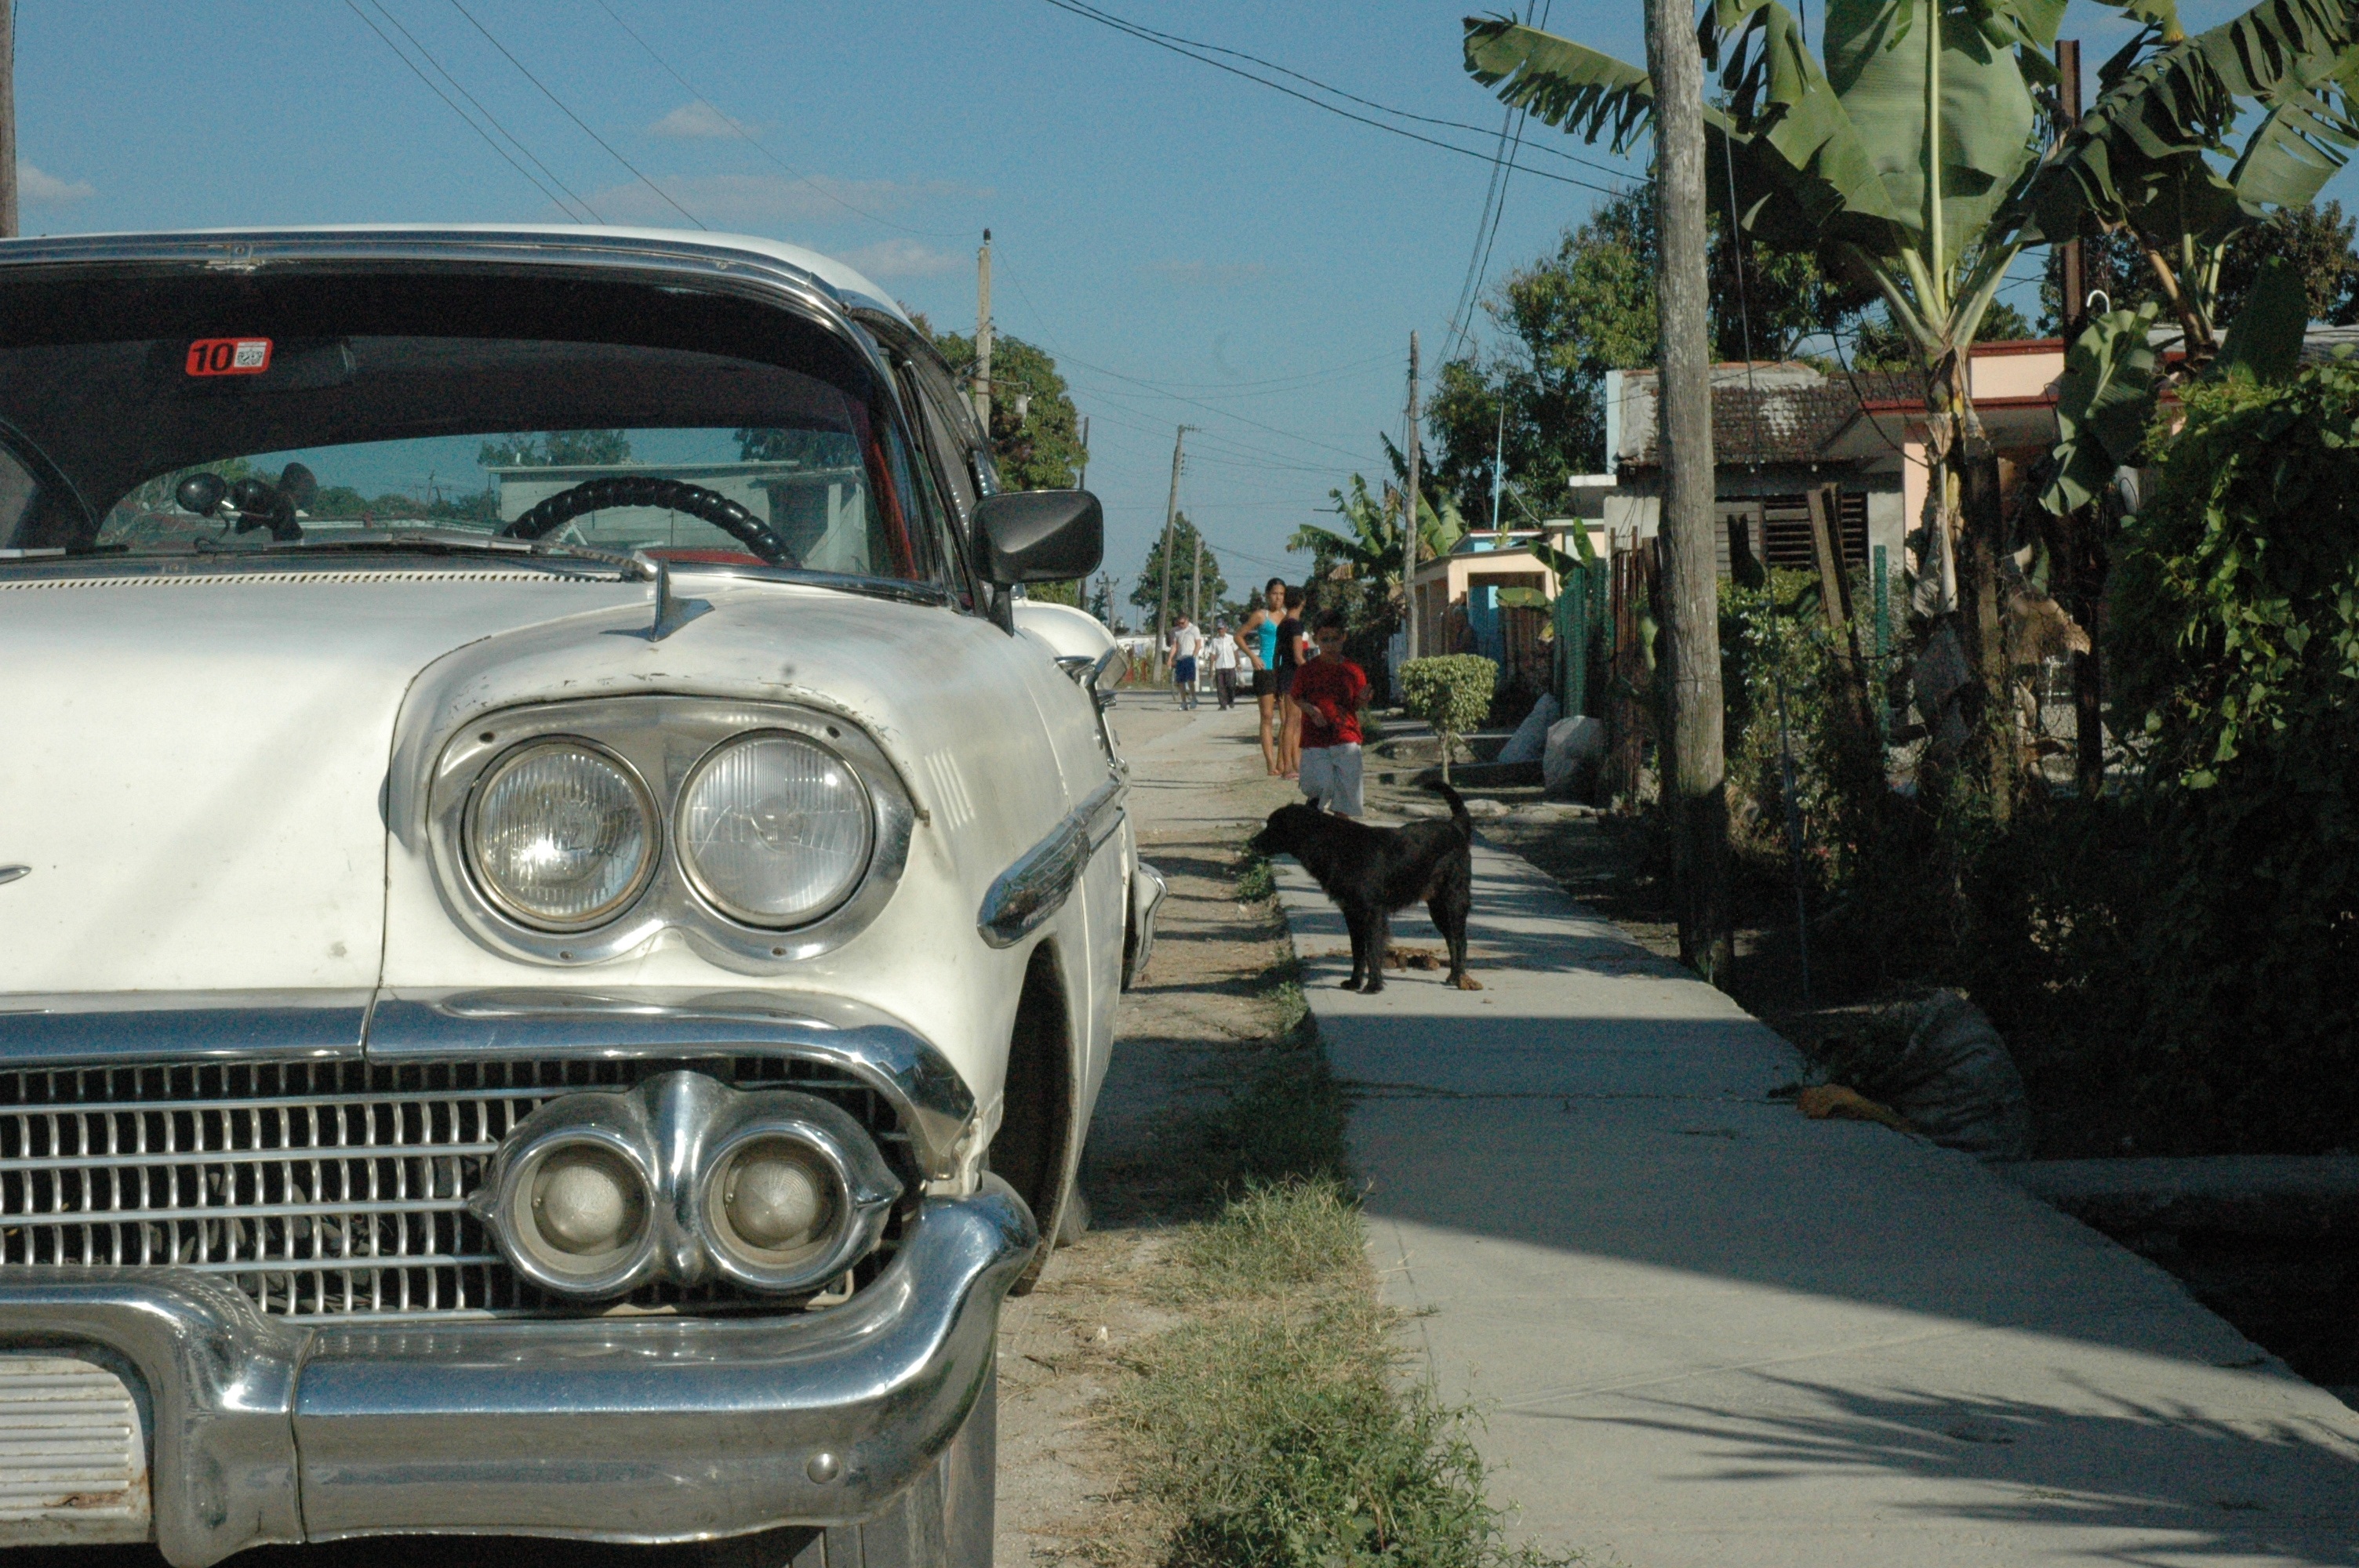
car, kid, dog, animal, vehicle, classic car, motor vehicle, vintage car, cuba, sedan, antique car, land vehicle, automobile make, automotive exterior, compact car, automotive design, luxury vehicle